Yaka people

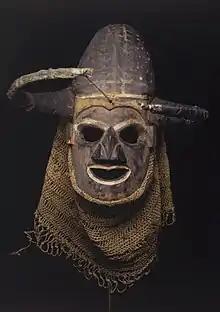
A Yaka people's mask at the Brooklyn Museum.

The Yaka are an African ethnic group found in southwest Democratic Republic of the Congo, with the Angola border to their west. They number about 300,000 and are related to the Suku people. They live in the forest and savanna region between the Kwango River and the Wamba River. They speak the Yaka language.